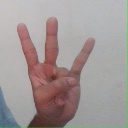
अक्षर: क्ष